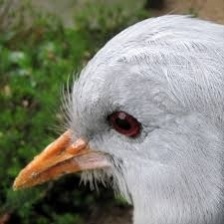
Species: KAGU
Scientific name: RHYNOCHETOS JUBATUS